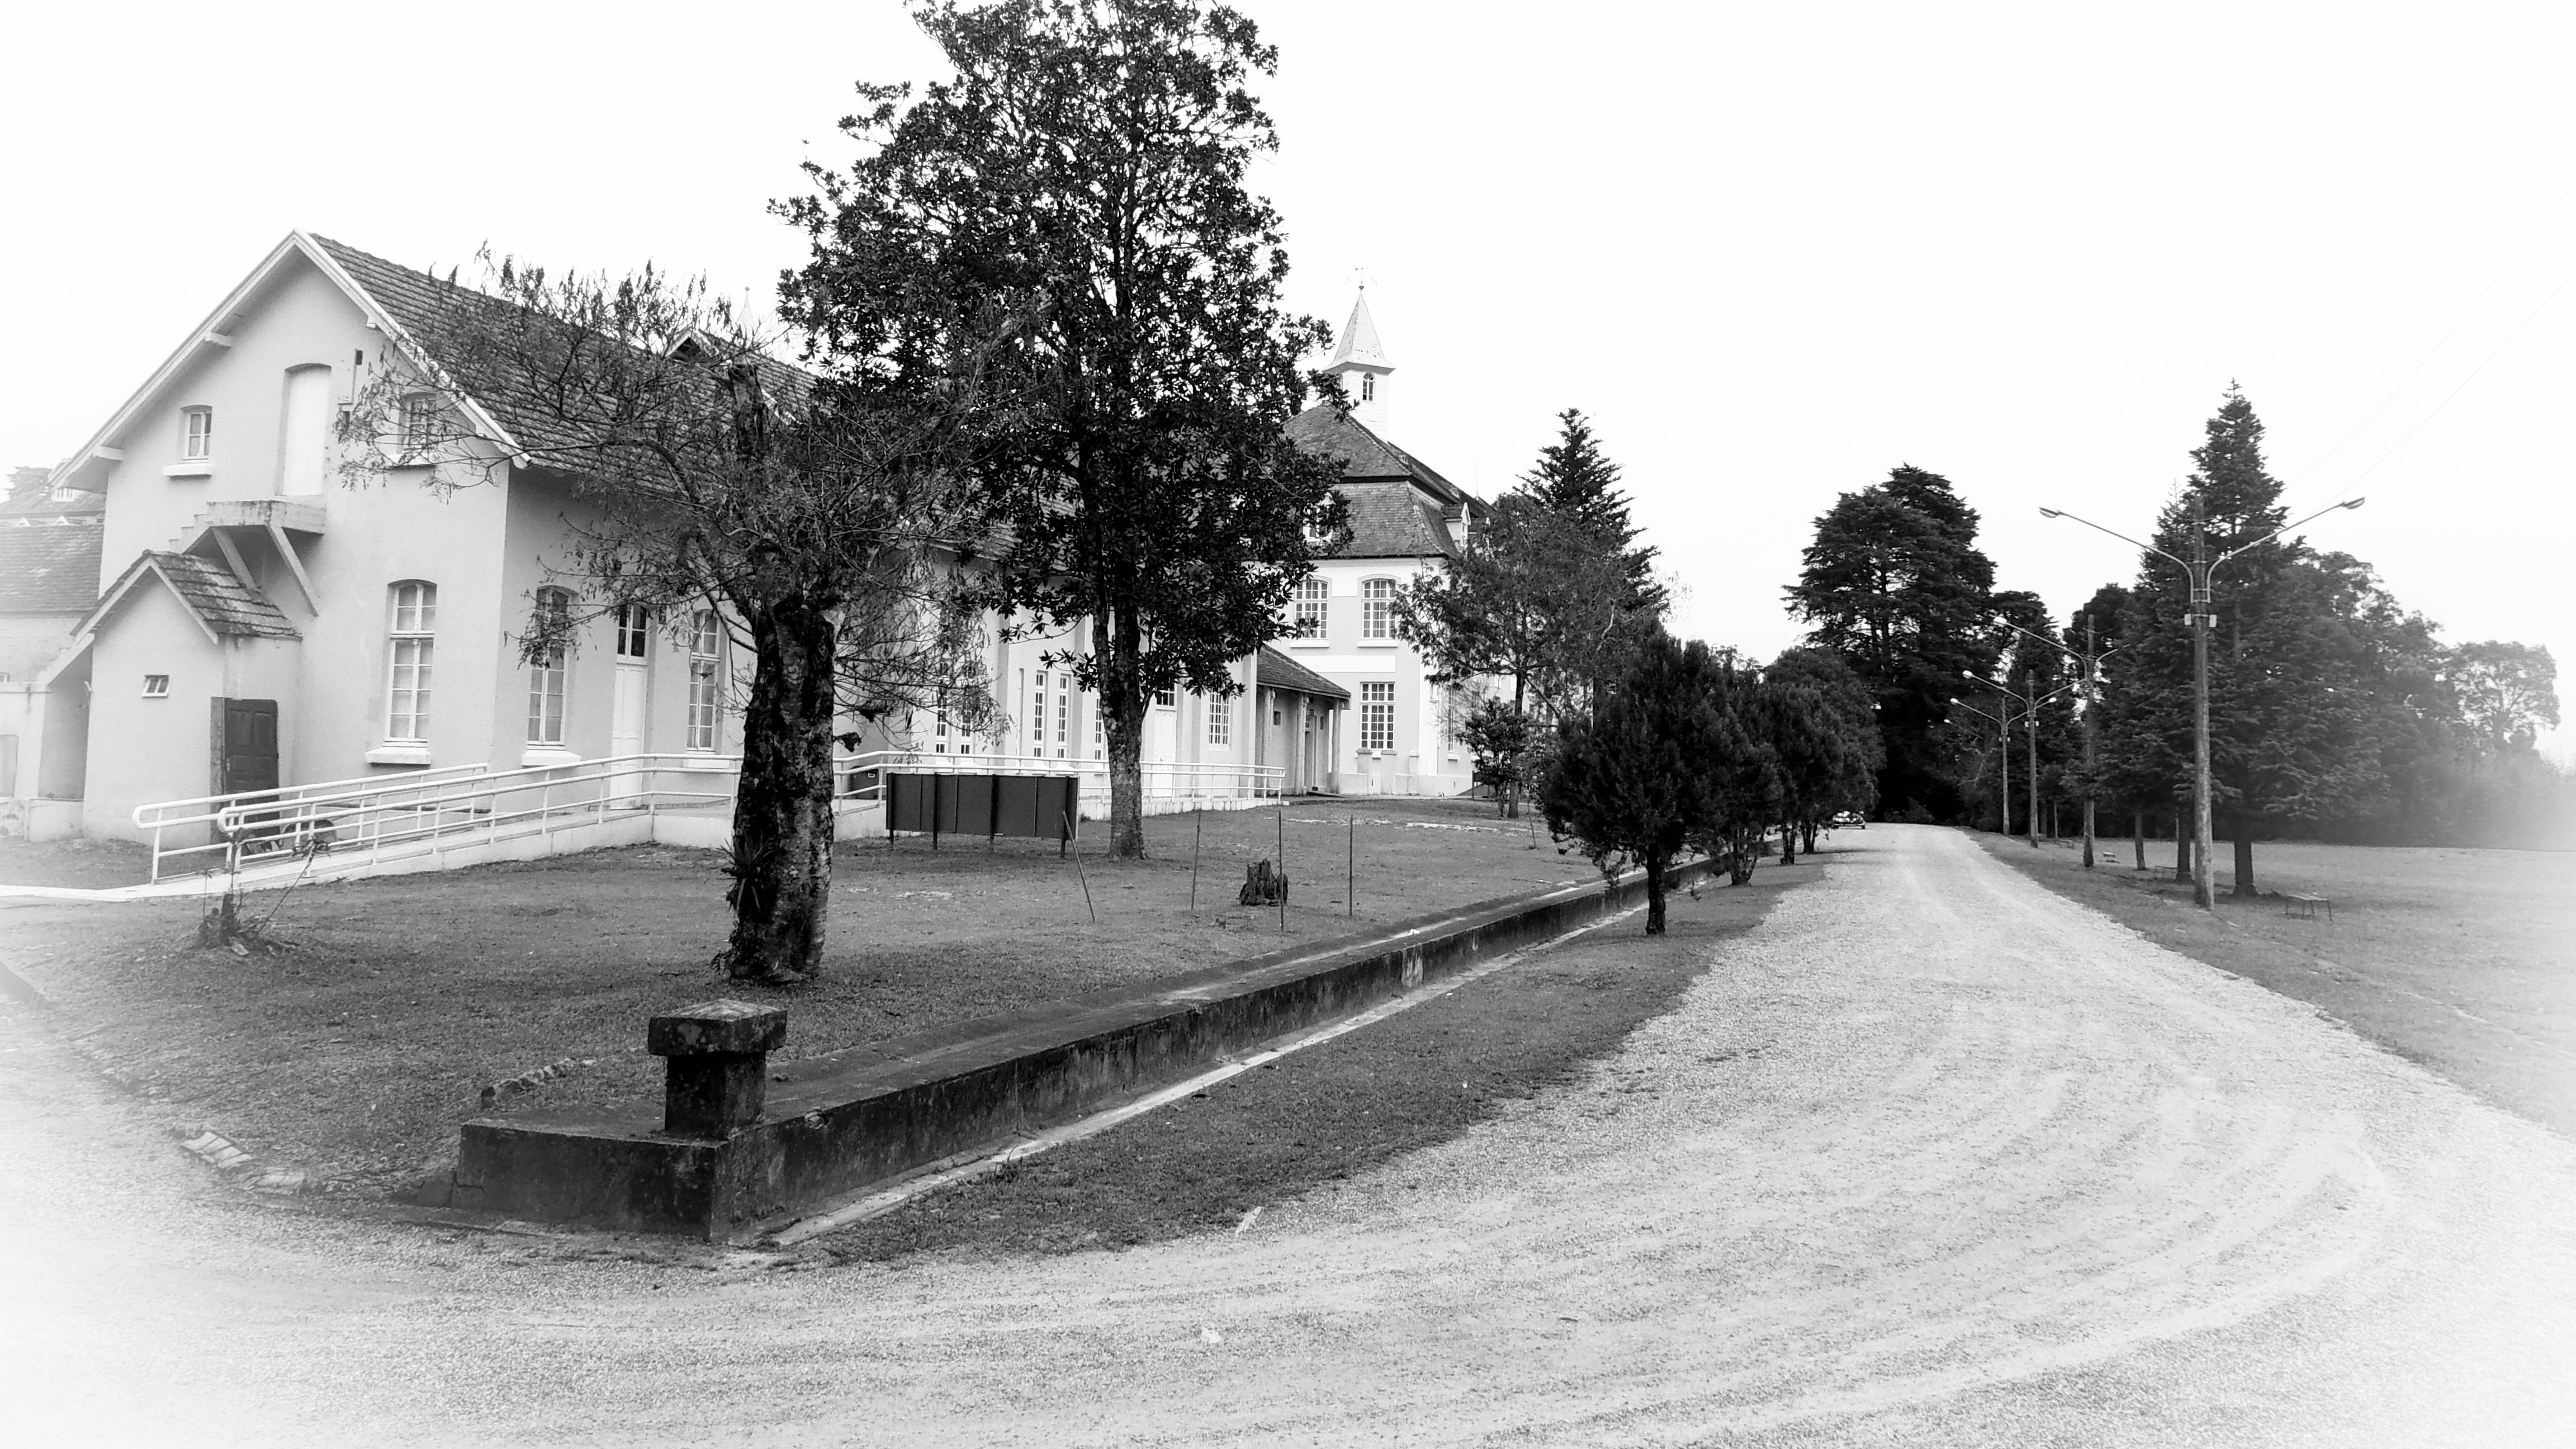
tree, snow, winter, black and white, photography, house, old, home, monochrome, woods, estate, monochrome photography, residential area